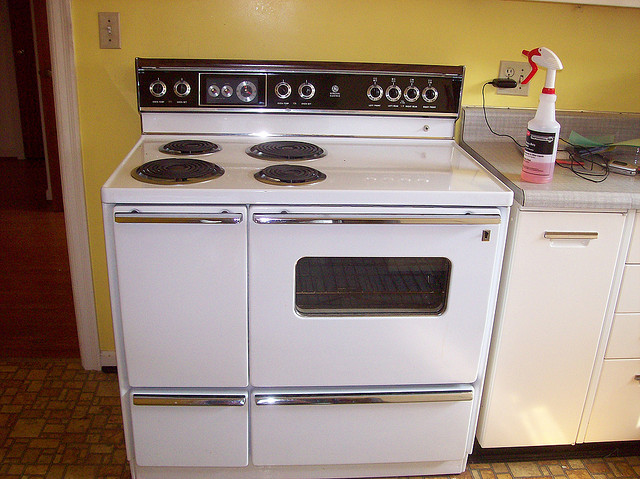
user: Given an image and a question. Answer the question in a short answer. Question: Which is the cleaning agent used for cleaning of this cooking range? Short Answer:
assistant: degreaser